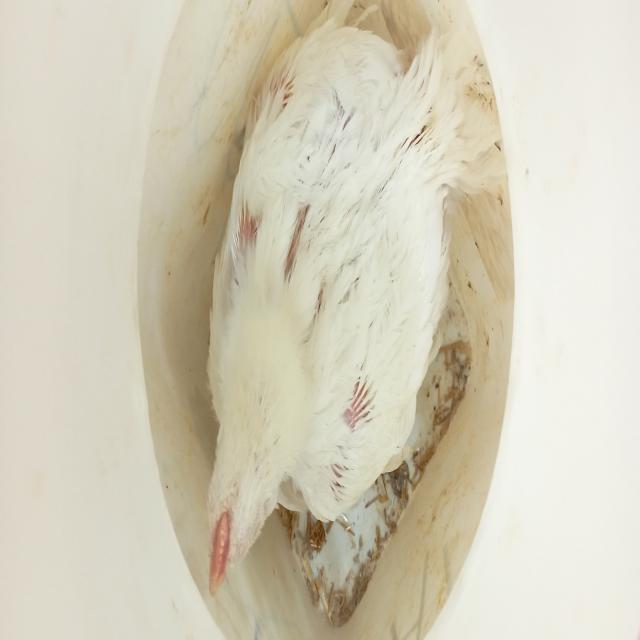
Weight: 2093 g